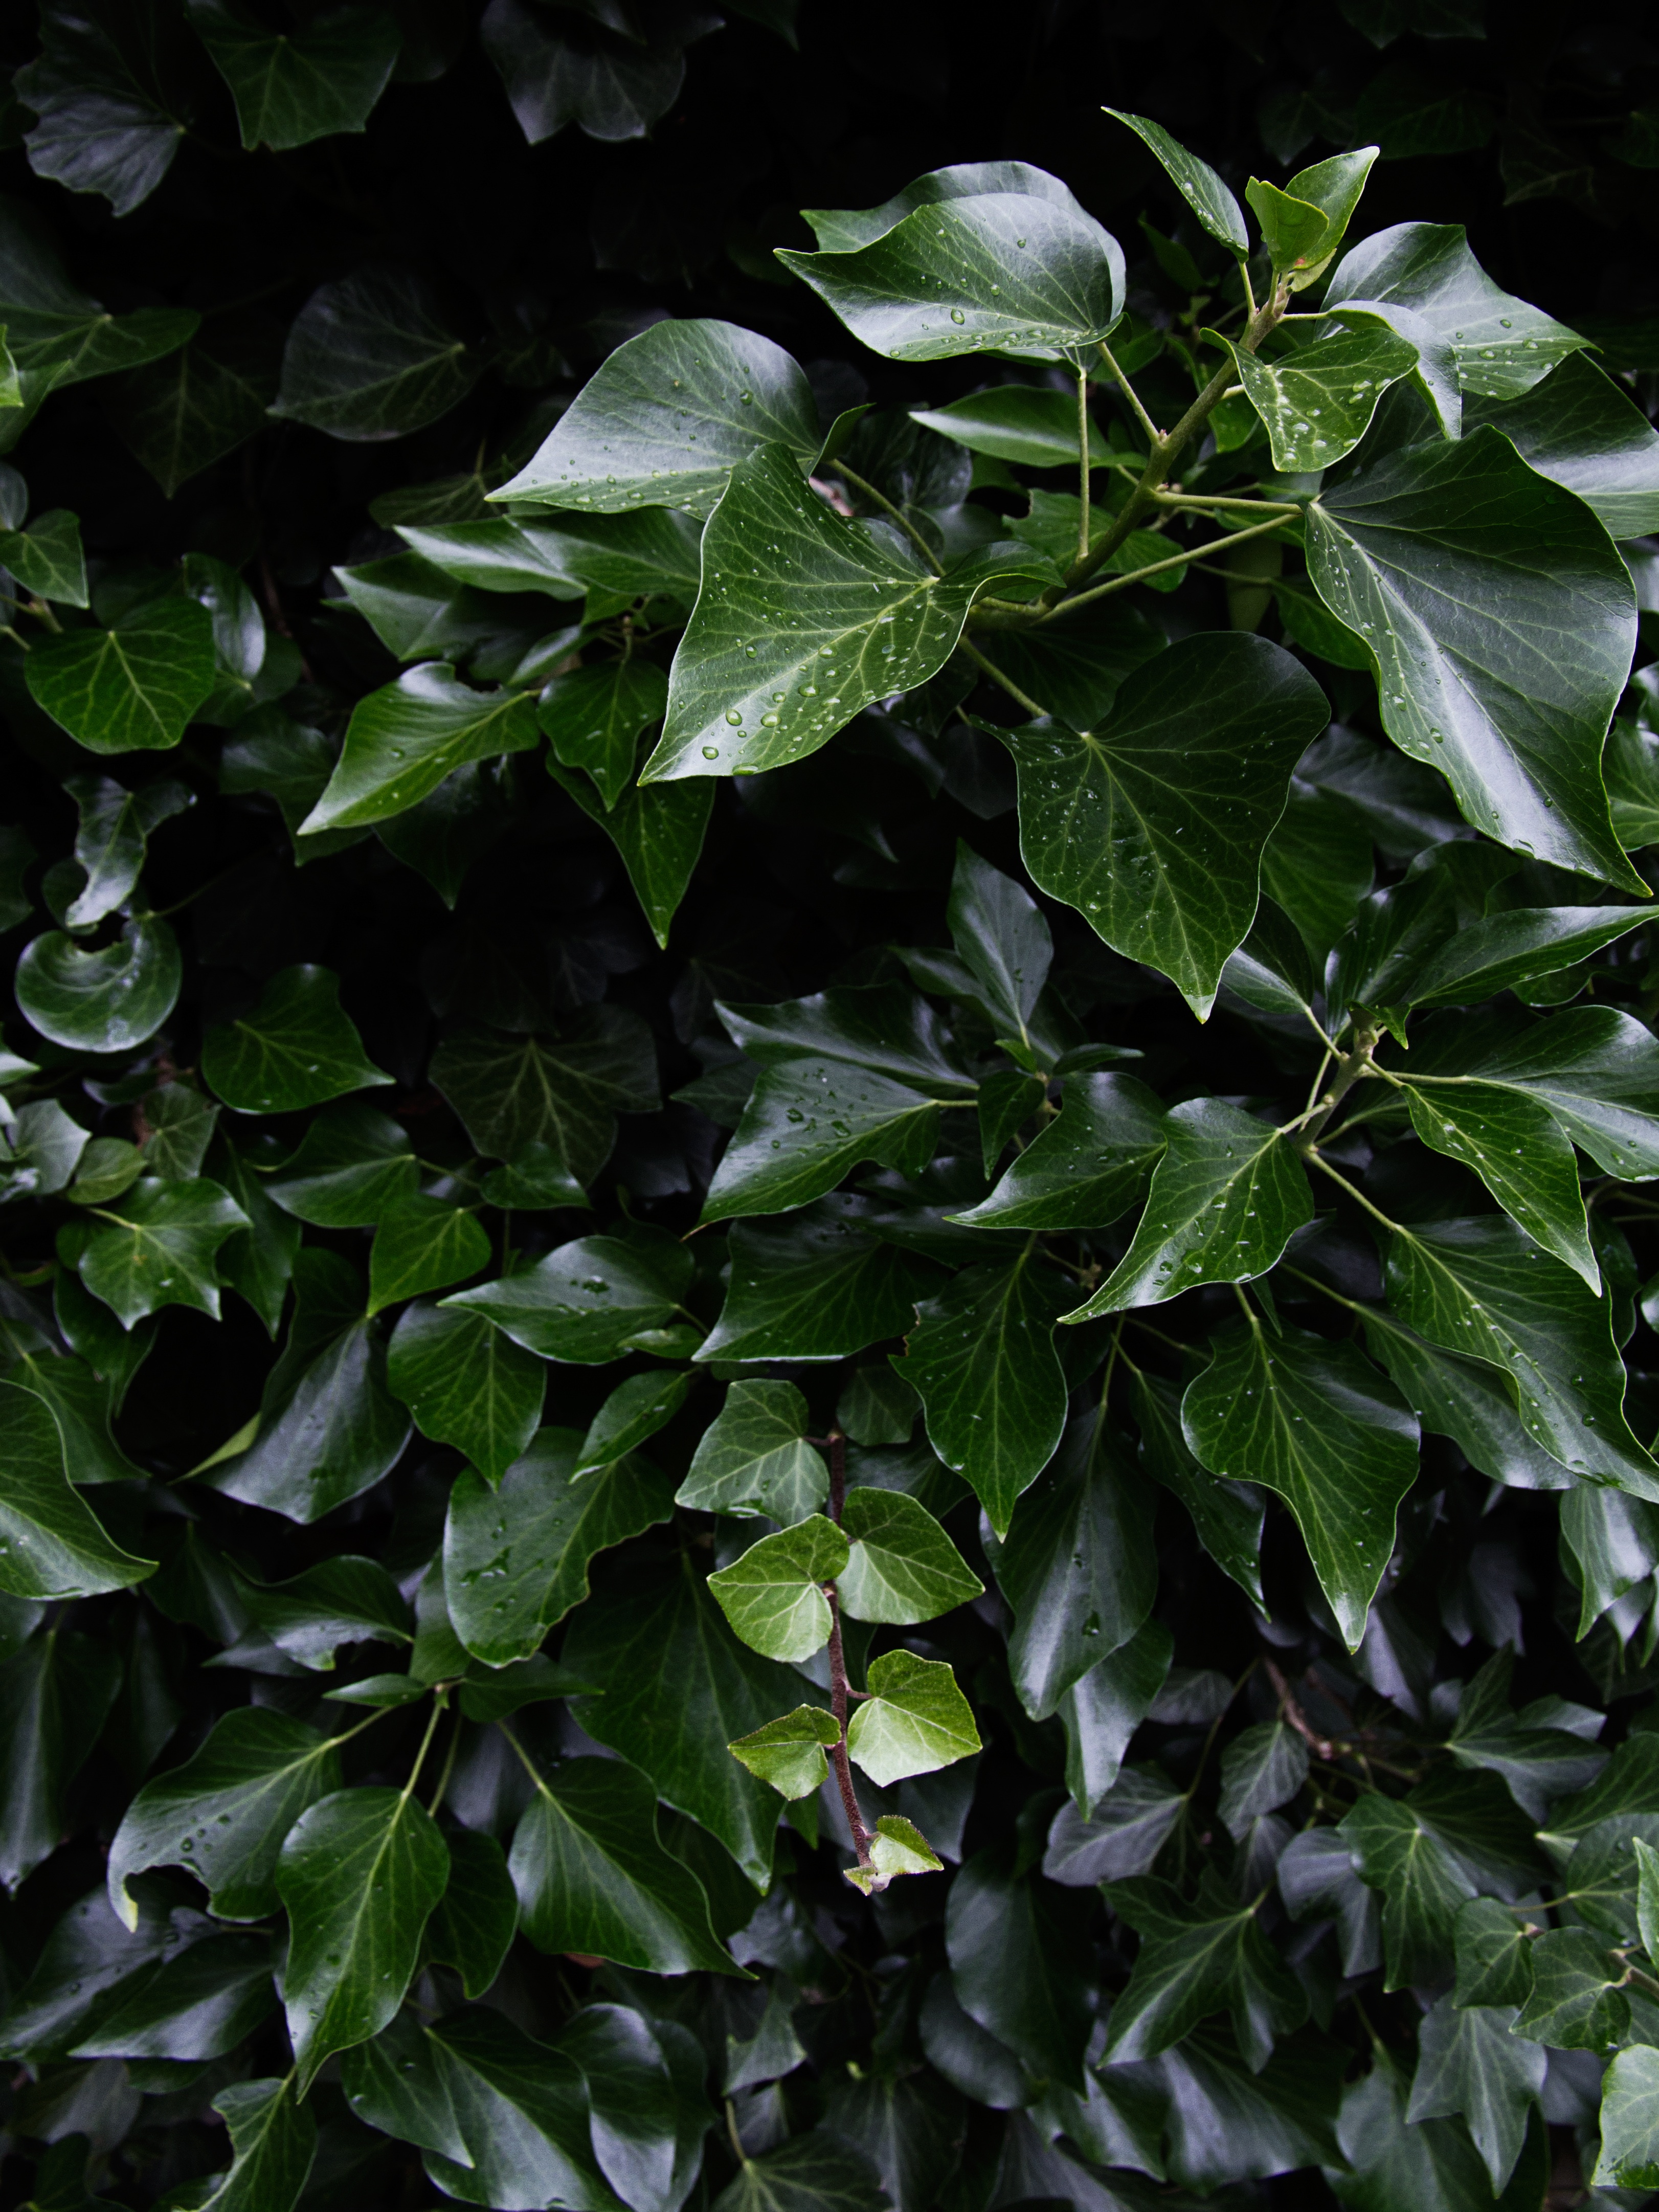
tree, branch, plant, leaf, flower, green, ivy, evergreen, botany, flora, holly, shrub, deciduous, flowering plant, woody plant, land plant, apiales